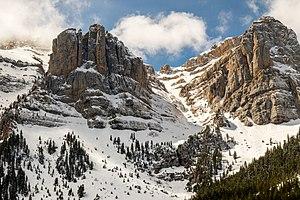
La serra del Cadí est un massif de montagne de la chaîne des Pyrénées et se trouve en Catalogne, en Espagne. S'étirant d'ouest en est, il mesure 23 km de long pour 8 km de large. Il culmine au Vulturó, aussi appelé puig de la Canal Baridana, à 2 649 mètres, ce qui en fait un massif assez élevé et abrupt dans la région. Malgré cette altitude élevée, à cause de son détachement par rapport à la zone centrale des Pyrénées et de sa nature sédimentaire, la serra del Cadí est souvent considérée comme un massif pré-pyrénéen. Géologiquement parlant, elle est à la limite entre la zone axiale et la zone sud-pyrénéenne.